Dax Riggs

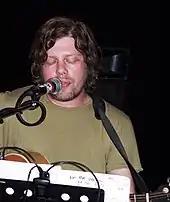
Riggs performing in 2013

Riggs's solo project started out under the name T-Daks & His White Plastic Soul. Riggs performed a handful of live shows under that name, mostly performing acoustic. After the breakup of Deadboy & The Elephantmen in early 2007, he stated that he would release future albums under his own name. His first solo album, "We Sing of Only Blood or Love", was released on Fat Possum Records in August 2007. His second album, "Say Goodnight to the World", was released on August 3, 2010 (also with Fat Possum Records). A third solo album titled "7 Songs for Spiders" was produced in 2024 and released by Fat Possum on 24 January 2025.